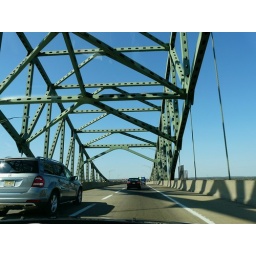
Shot out the car window on the New Jersey Turnpike in New Jersey on the way to Hershey, Pennsylvania 10-23-10